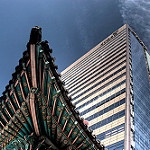
Label: buildings